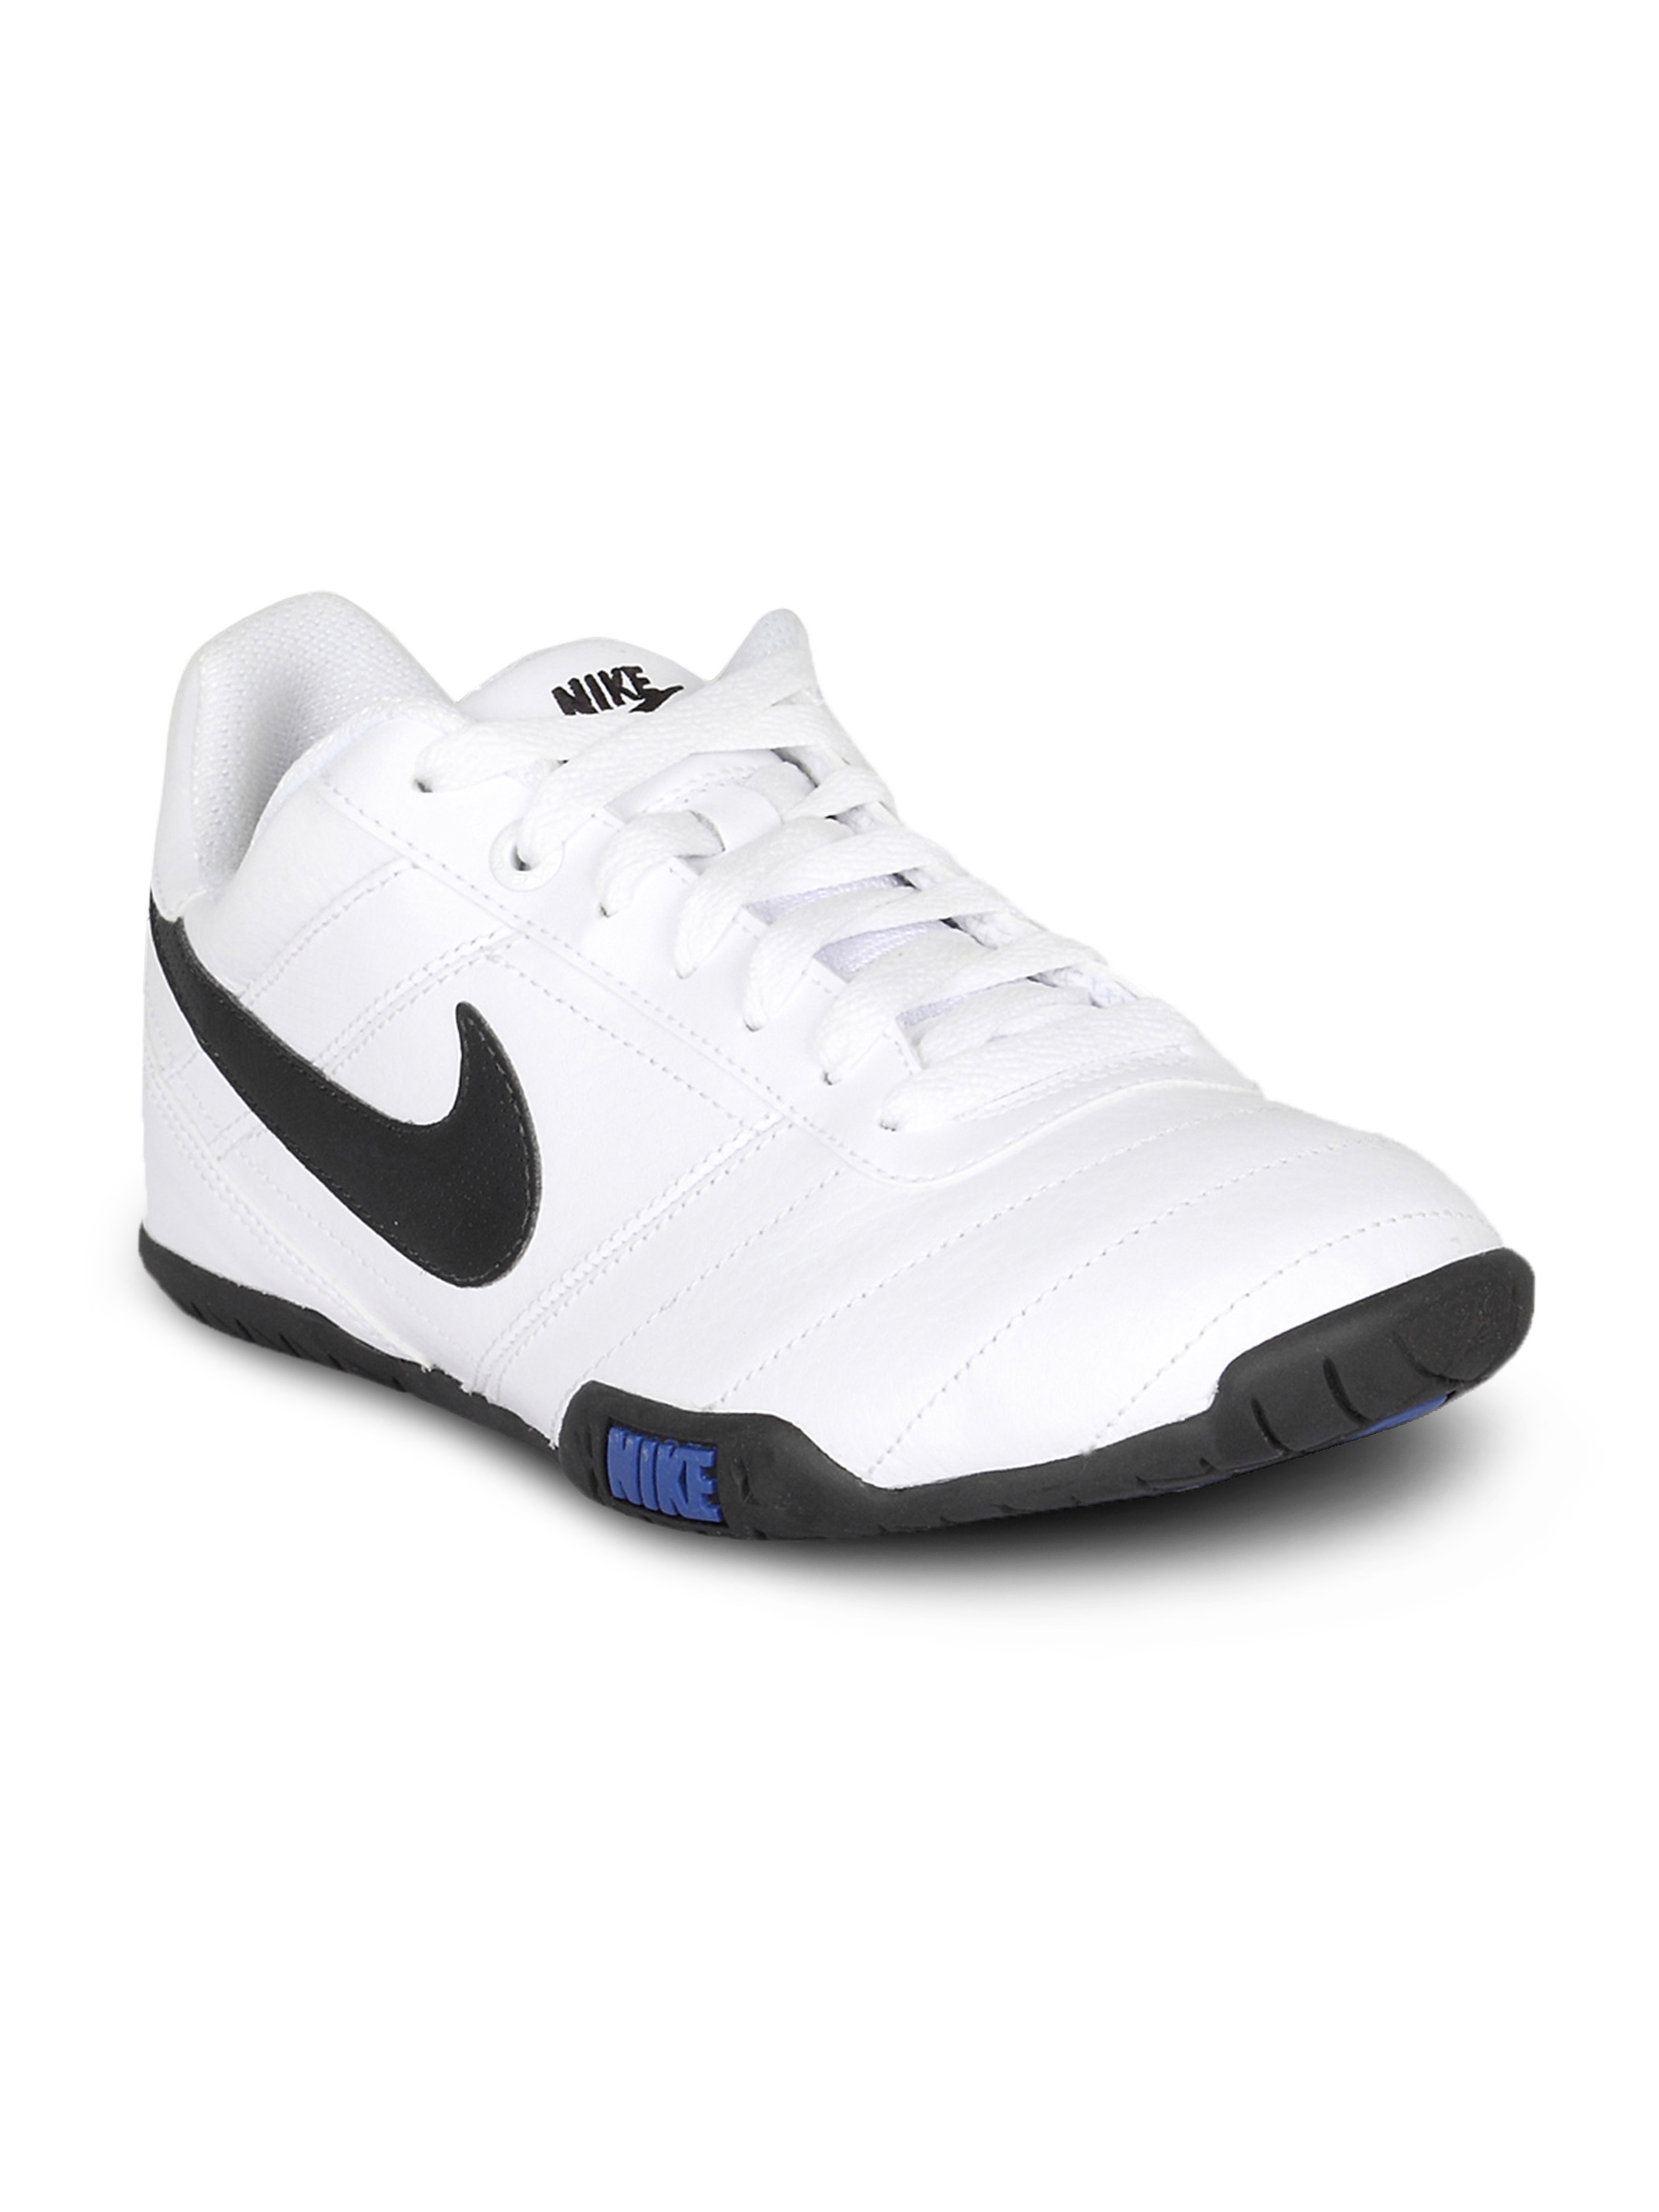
Nike Men's Street Pana II White Shoe
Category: Footwear / Shoes / Casual Shoes
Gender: Men
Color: White
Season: Summer 2011
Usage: Casual